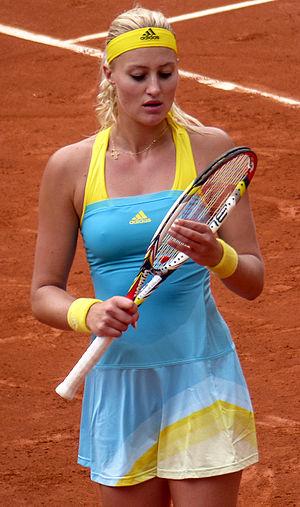
Kristina Mladenovic, née le 14 mai 1993 à Saint-Pol-sur-Mer, est une joueuse de tennis française. Elle est d'origine serbe par son père et d'origine bosniaque par sa mère, professionnelle depuis 2008.